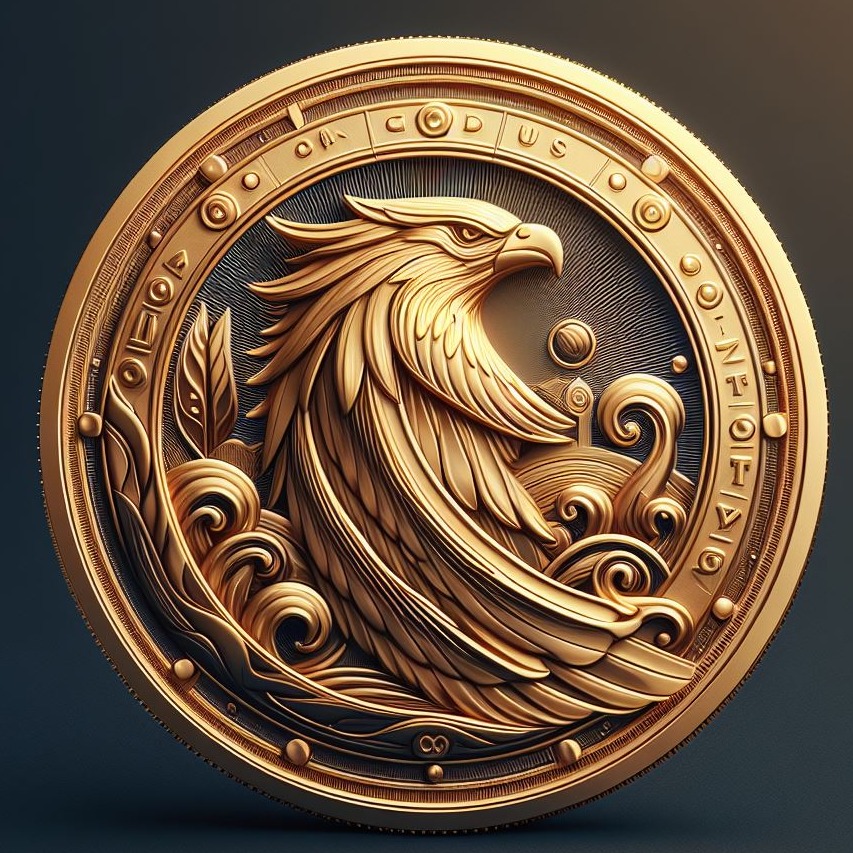
미적 점수 (1~10점): 1